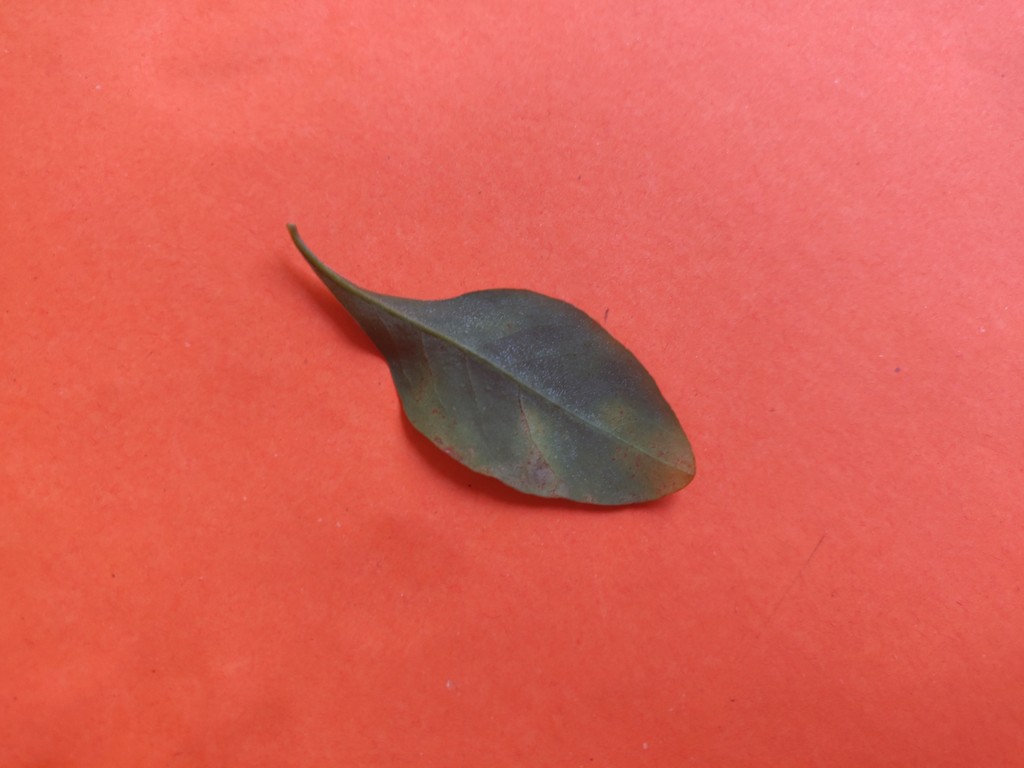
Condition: Unhealthy
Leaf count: single
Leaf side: back